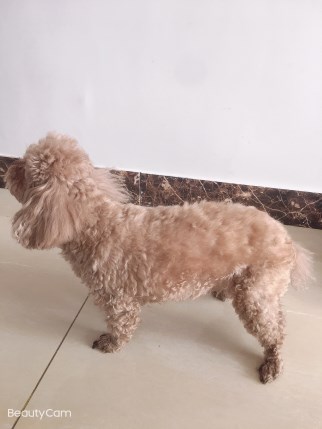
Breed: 7449-n000128-teddy